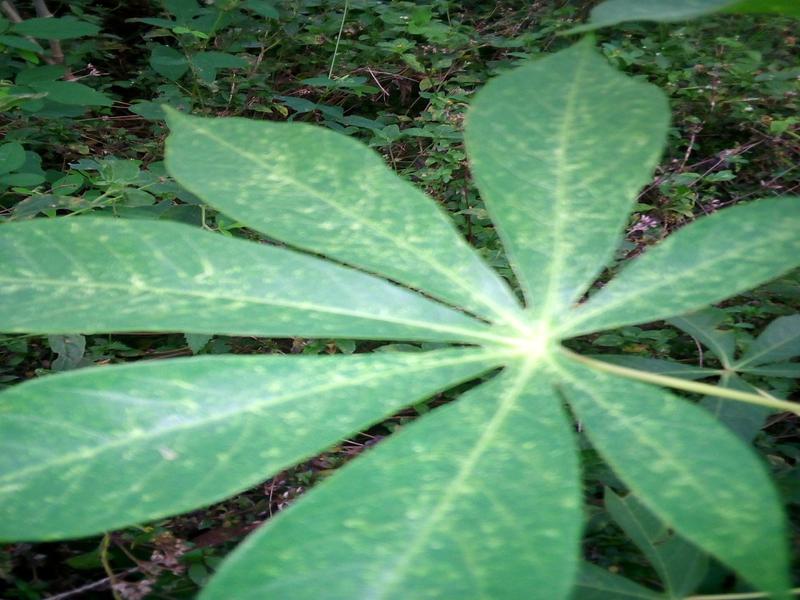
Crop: cassava
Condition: green_mottle